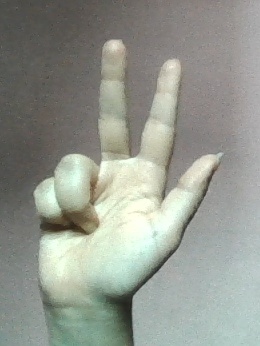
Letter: al